Berit Aunli

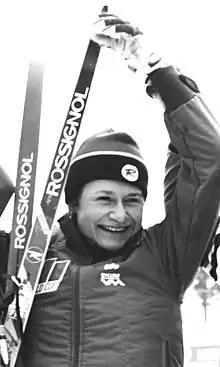
Berit Aunli in March, 1981

Berit Kristine Aunli (née Kvello; born 9 June 1956) is a Norwegian former cross-country skier. She is a World (1982) and Olympic (1984) champion and won a total of 15 Norwegian titles (1977—1982).